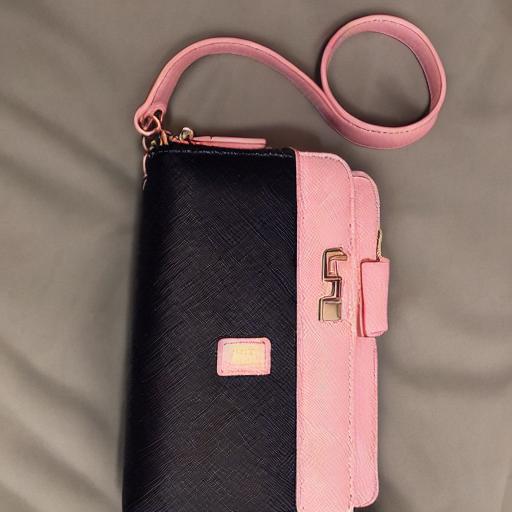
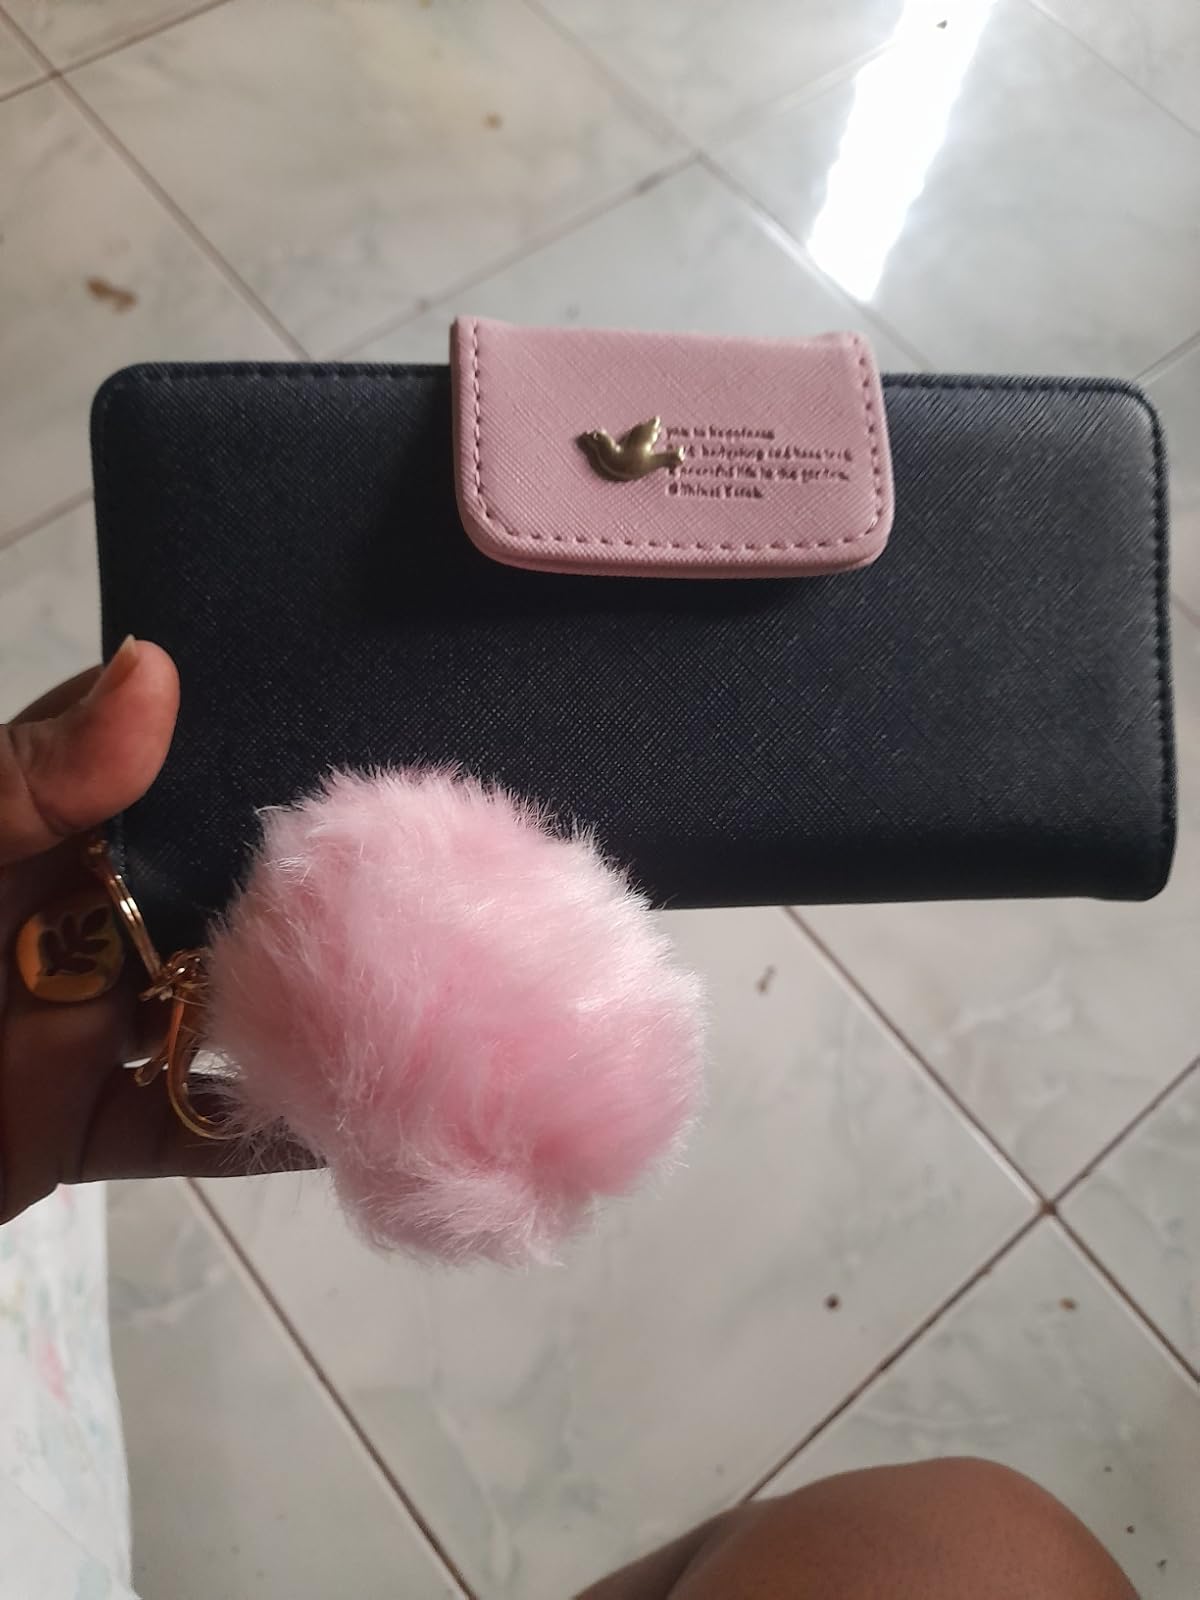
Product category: accessories_handbag
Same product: no